Coma

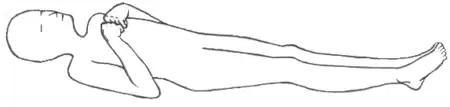
Decorticate posturing, indicating a lesion at the red nucleus or above. This positioning is stereotypical for upper brain stem, or cortical damage. The other variant is decerebrate posturing, not seen in this picture.

Assessment of posture and physique is the next step. It involves general observation about the patient's positioning. There are often two stereotypical postures seen in comatose patients. Decorticate posturing is a stereotypical posturing in which the patient has arms flexed at the elbow, and arms adducted toward the body, with both legs extended. Decerebrate posturing is a stereotypical posturing in which the legs are similarly extended (stretched), but the arms are also stretched (extended at the elbow). The posturing is critical since it indicates where the damage is in the central nervous system. A decorticate posturing indicates a lesion (a point of damage) at or above the red nucleus, whereas a decerebrate posturing indicates a lesion at or below the red nucleus. In other words, a decorticate lesion is closer to the cortex, as opposed to a decerebrate posturing which indicates that the lesion is closer to the brainstem.